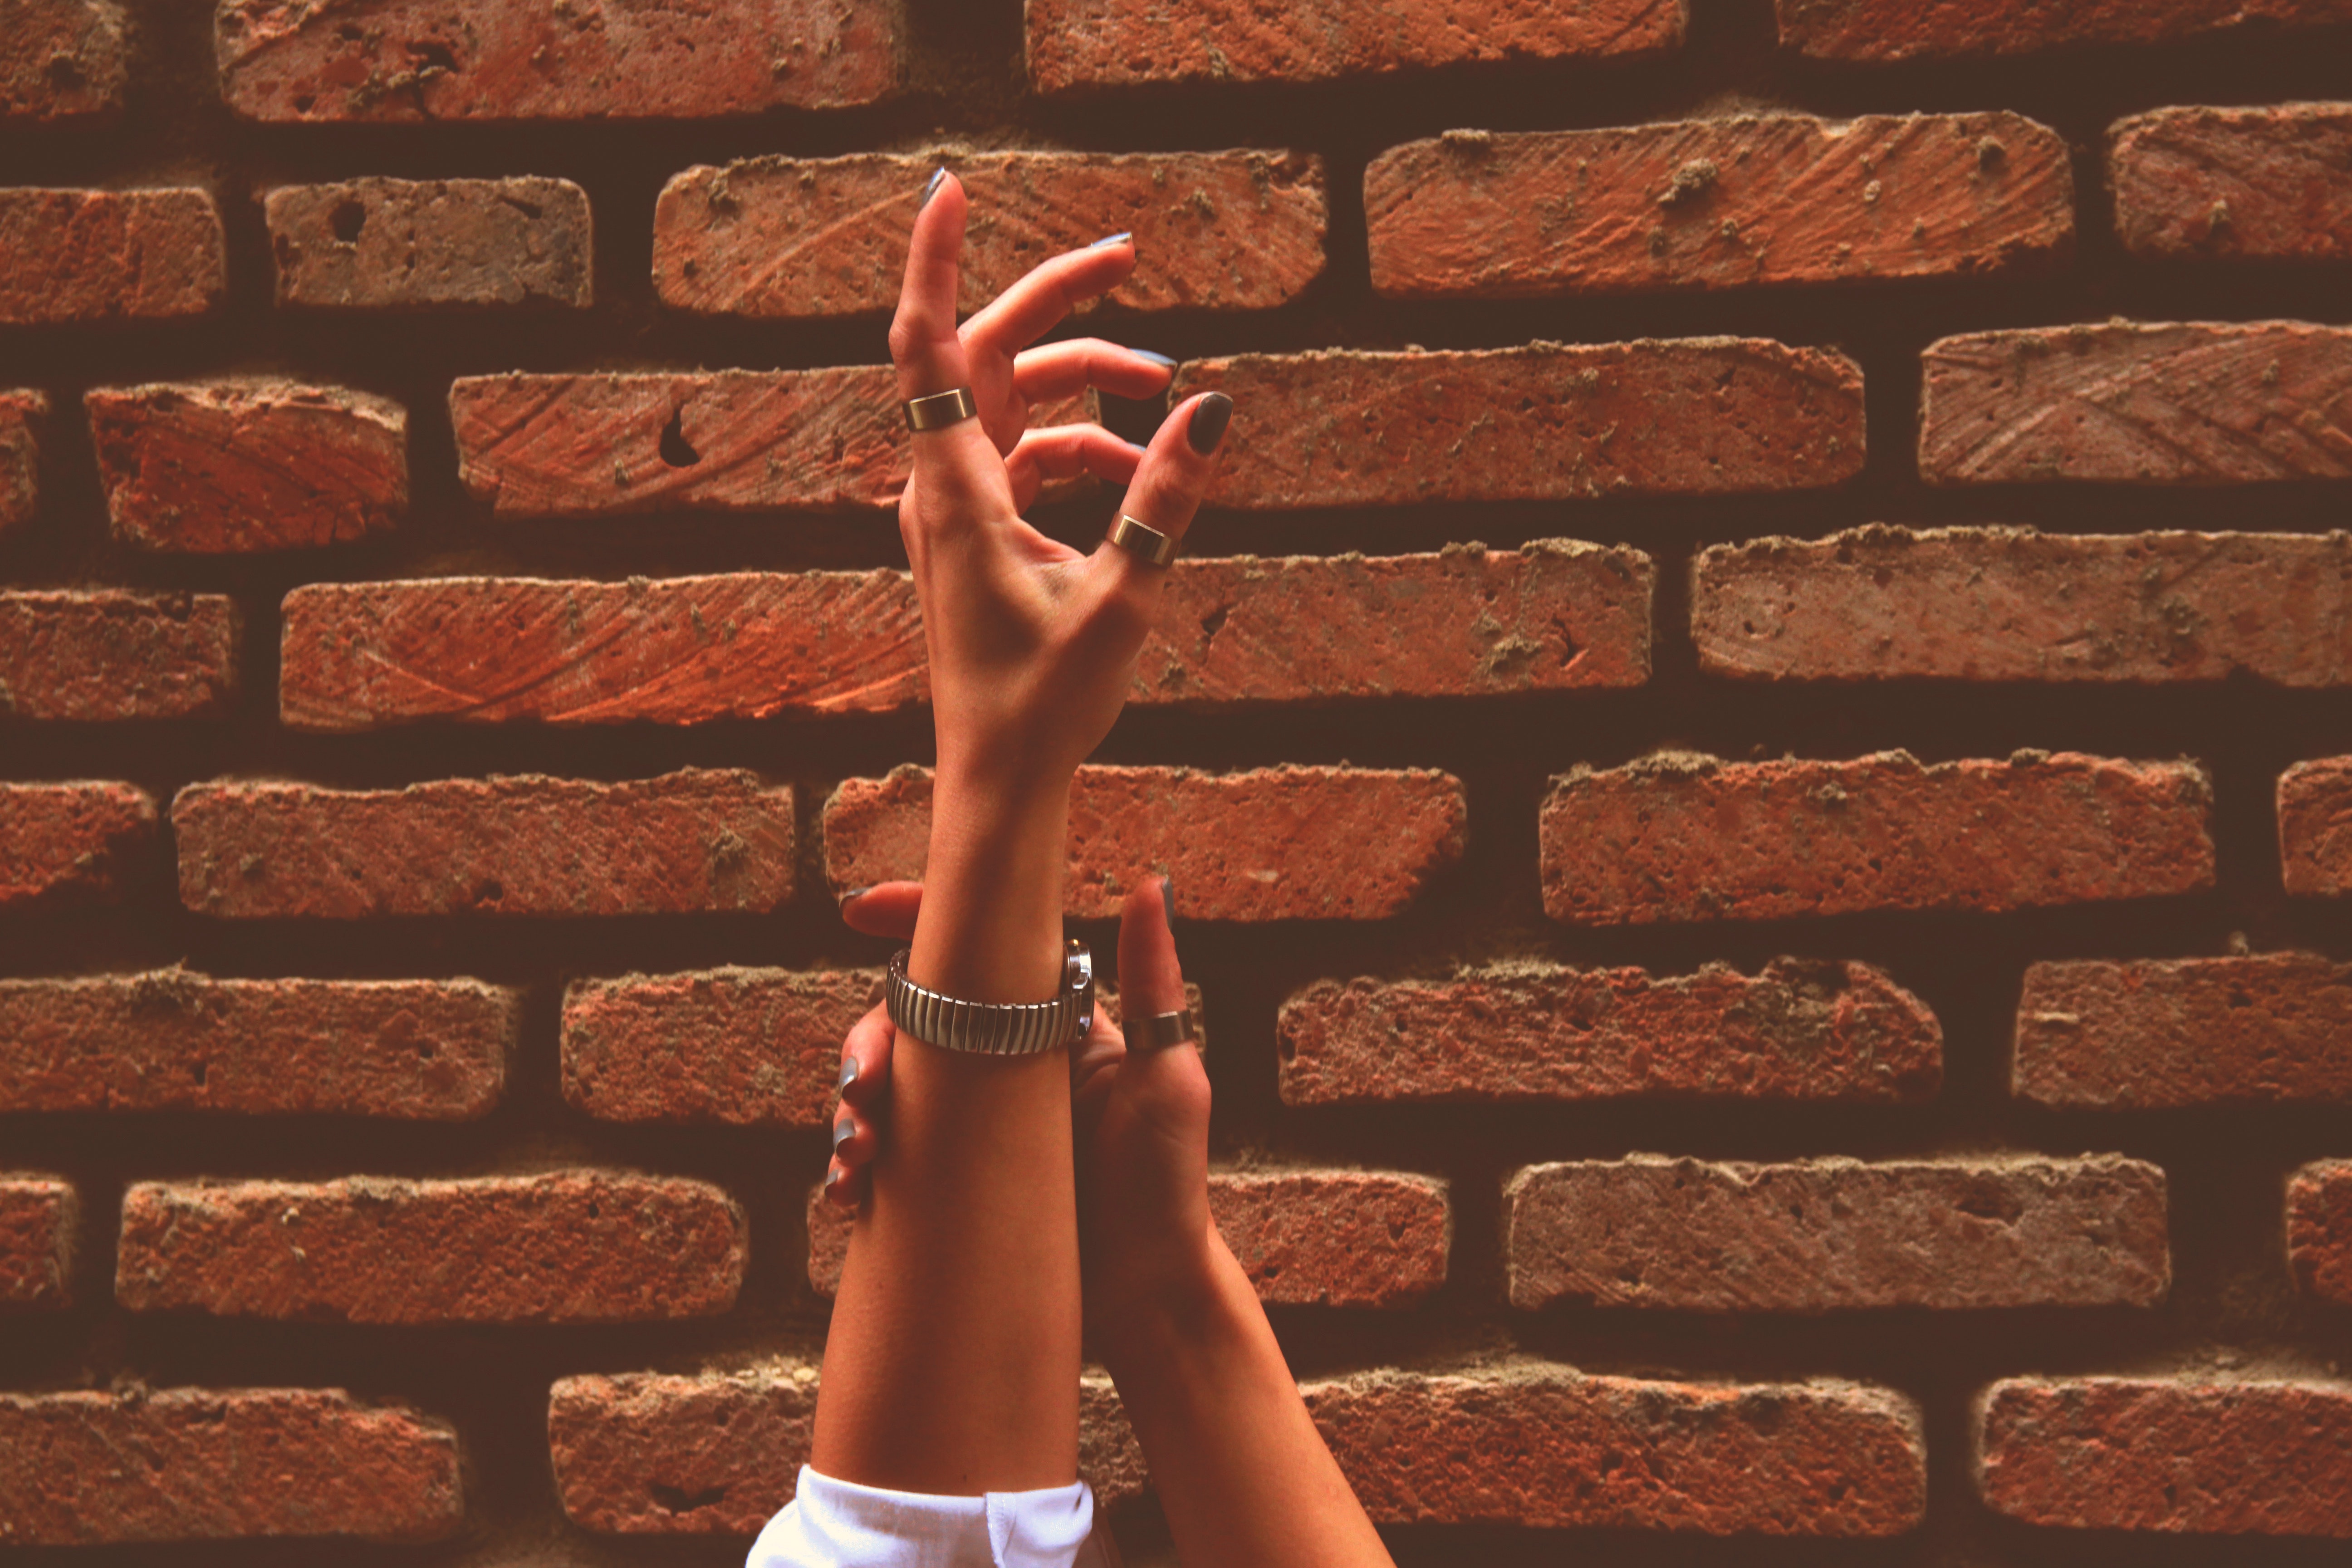
brick, brickwork, wall, arm, hand, finger, leg, human leg, flesh